New York City Emergency Management

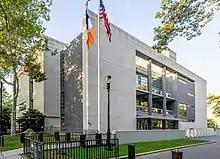
NYCEM Headquarters, 165 Cadman Plaza East, Brooklyn, NY 11201

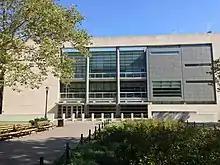
NYC Emergency Management HQ, 165 Cadman Plaza East, Brooklyn. Front view

On December 5, 2006, Mayor Michael Bloomberg joined OEM commissioner Joseph F. Bruno, former OEM directors Richard Sheirer and John Odermatt, NYCEM personnel, and a host of other dignitaries to unveil the agency's new state-of-the-art headquarters. The new facility, located at 165 Cadman Plaza East in Downtown Brooklyn. It replaces the agency's former offices that were located on the 23rd floor of 7 World Trade Center, the 47-story building that collapsed in the September 11, 2001 attacks.